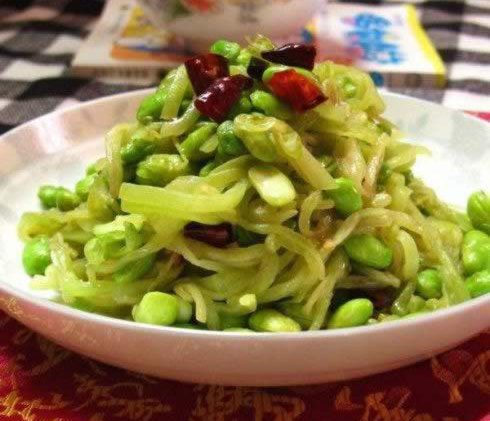
Label: trash